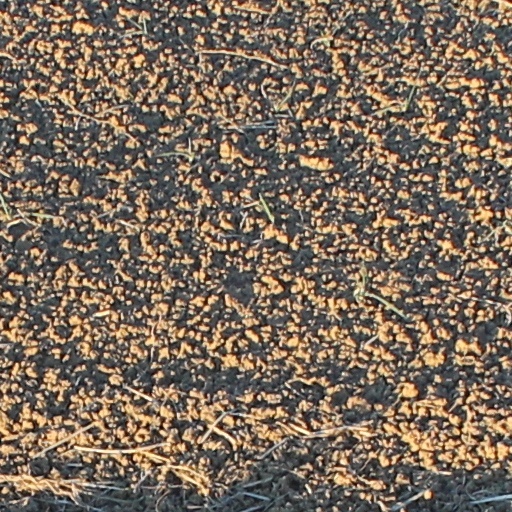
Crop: wheat